1999 British Touring Car Championship

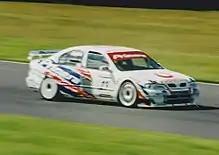
Laurent Aiello won the drivers championship driving a Nissan

One of the surprises of the season was the performance of independent driver Matt Neal. Driving for his father's Team Dynamics in a 1998 Nissan Primera, Neal became the first independent driver to win a championship race in the feature race of the first Donington round; series organisers TOCA had put up a reward for £250,000 for this achievement.